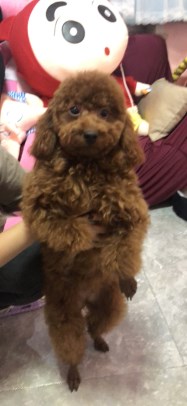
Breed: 7449-n000128-teddy